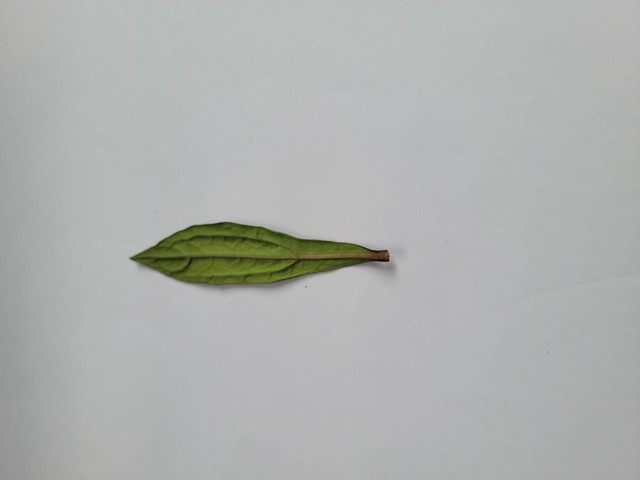
Plant: ayapan